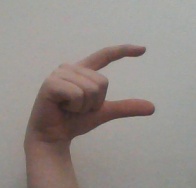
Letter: dal